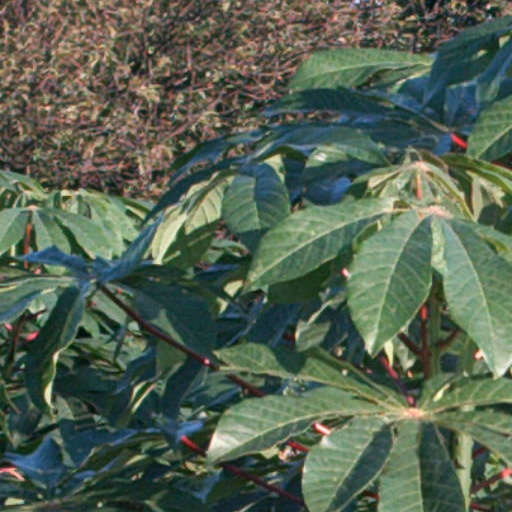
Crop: cassava